Edward Samuel

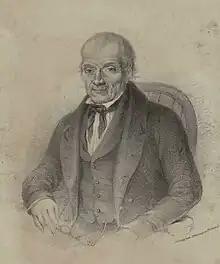

Edward Samuel (Penmorfa, Caernarfonshire 1674 – ?Llangar 1748), Welsh clergyman, poet and translator, was encouraged by Humphrey Humphreys, then bishop of Bangor, to train for the ministry, which he undertook at Oriel College, Oxford, from where, according to Thomas's "History of the Diocese of St. Asaph", he graduated on 19 May 1693. He held in succession the Denbighshire livings of Betws Gwerfil Goch 1702–1721 and Llangar 1721–1748, with the latter held concomitantly from 1735 to 1747 with that of Llanddulas. His two sons followed him in the ministry.